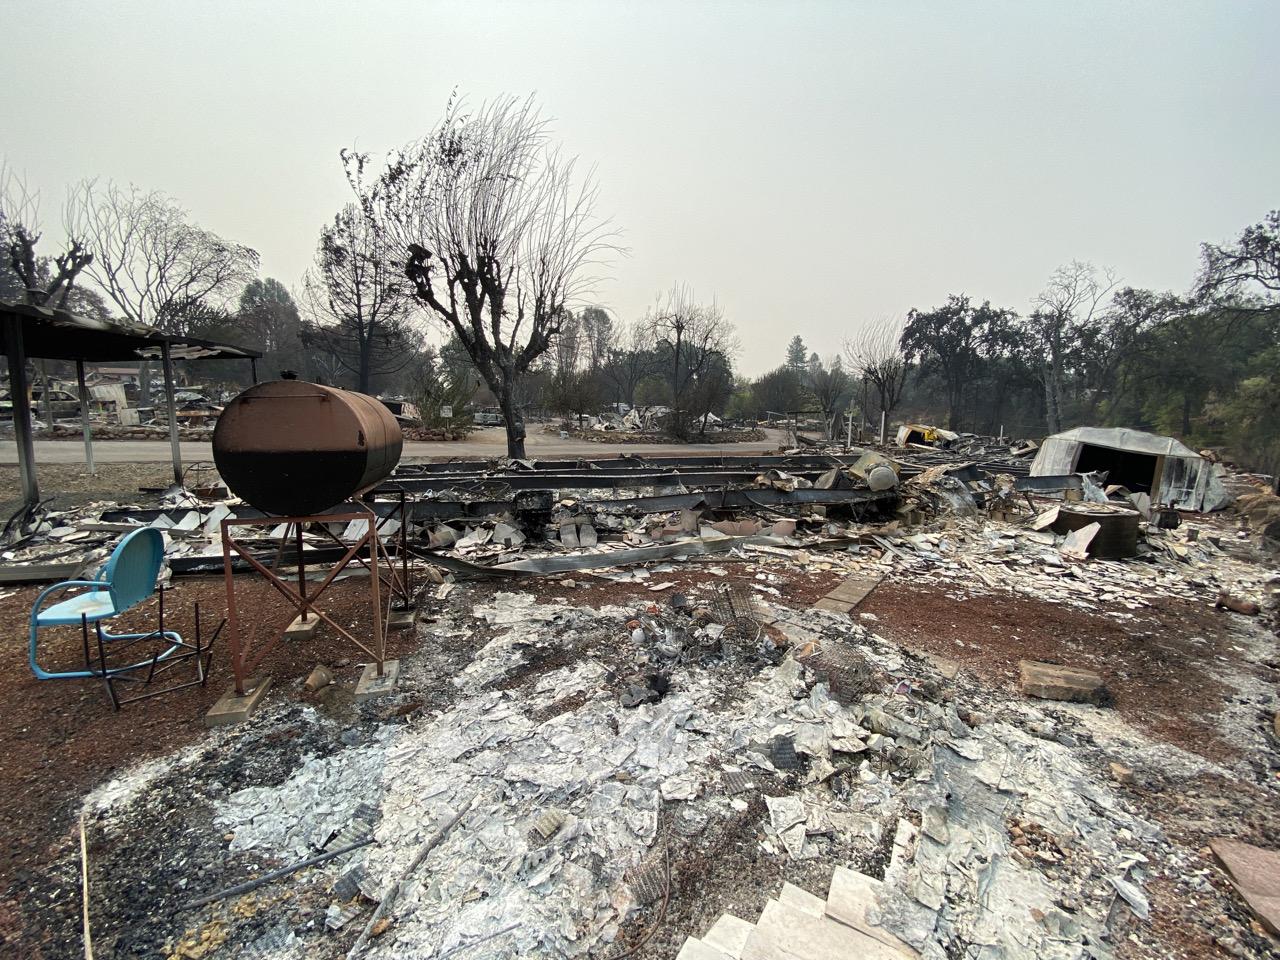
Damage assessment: destroyed